List of twin towns and sister cities in Slovakia

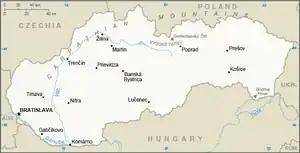
Map of Slovakia

This is a list of municipalities in Slovakia which have standing links to local communities in other countries known as "town twinning" (usually in Europe) or "sister cities" (usually in the rest of the world).